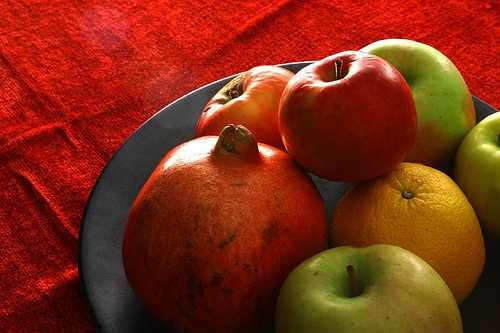
Label: Pomegranate